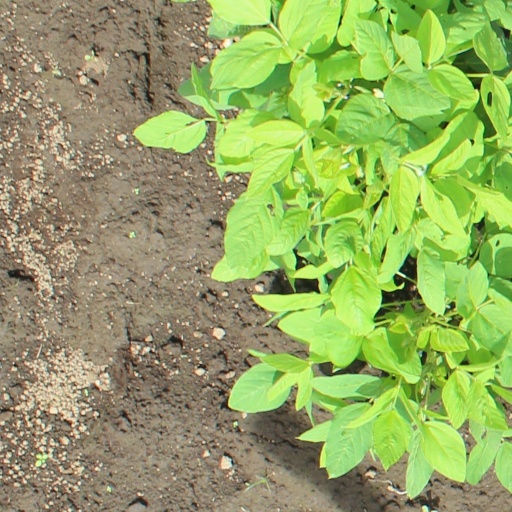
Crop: soybean